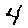
Label: 4